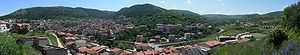
Bitti est une commune de la province de Nuoro dans la Sardaigne en Italie.